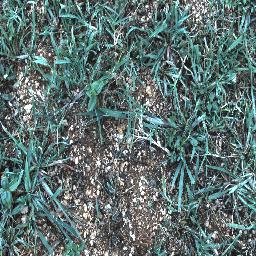
Label: negative